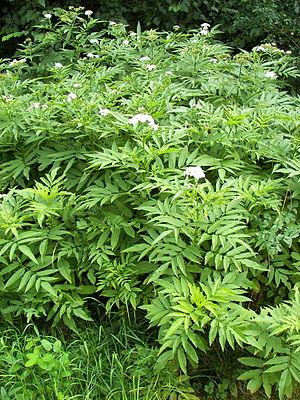
Cette liste de Tracheophyta de Bosnie-Herzégovine, ainsi que d’espèces introduites est un aperçu incomplet d’espèces de mousses, de fougères, de gymnospermes et d’angiospermes citées dans la littérature disponible en langues bosniaque, croate, serbe et serbo-croate. Cet aperçu n’inclue pas des espèces cultivées ni celles occasionnellement introduites.